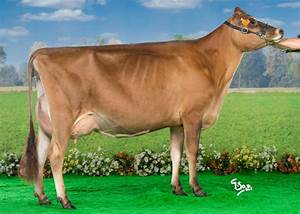
Label: cow